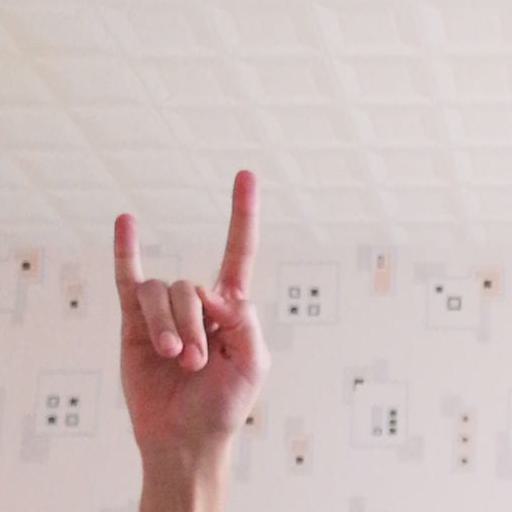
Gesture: rock